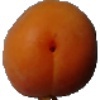
Label: apricot